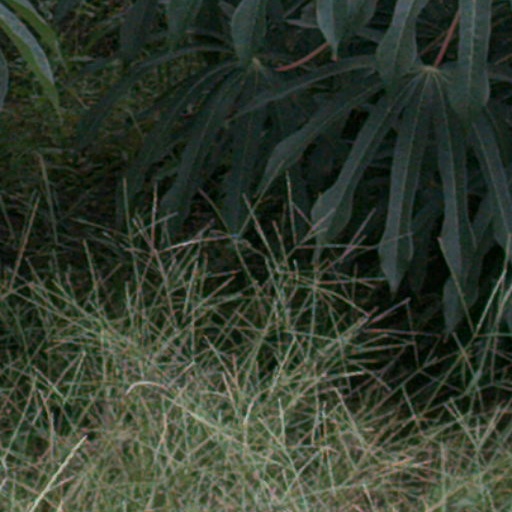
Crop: cassava